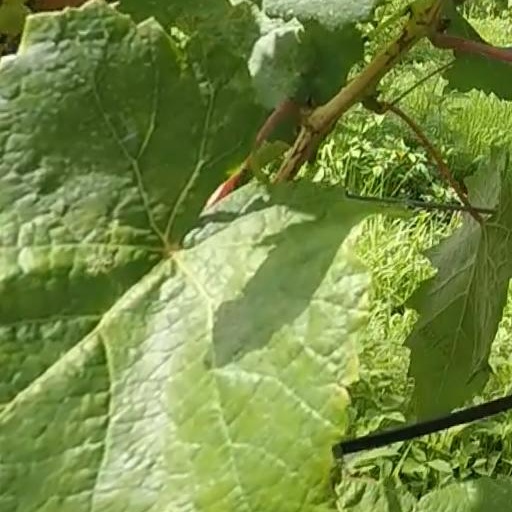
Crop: grape